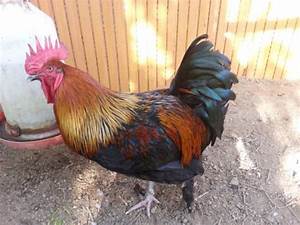
Label: chicken